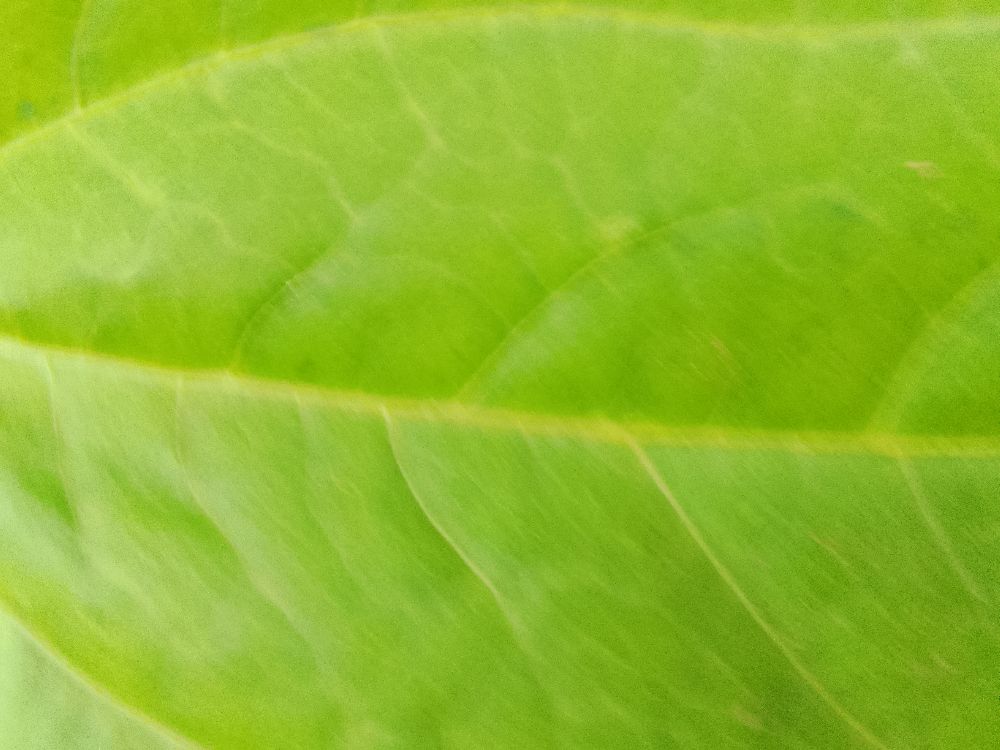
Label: healthy